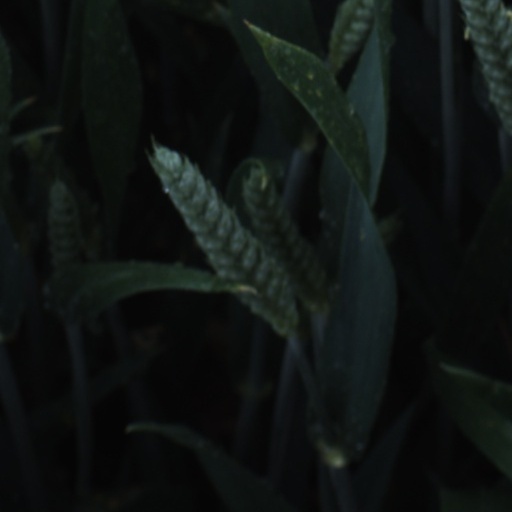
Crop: wheat